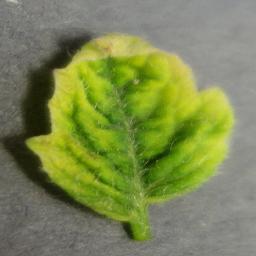
Label: Tomato___Tomato_Yellow_Leaf_Curl_Virus